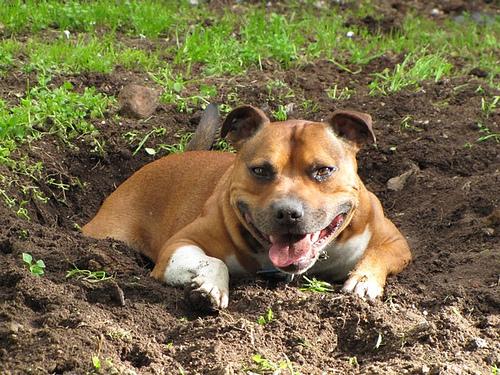
Breed: staffordshire bull terrier